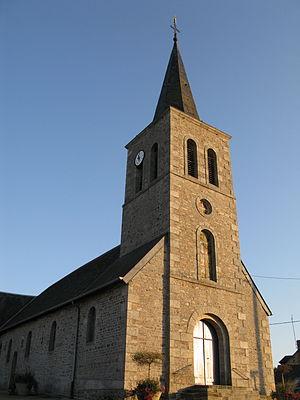
L'église du Ham en Mayenne.
Le Ham est une commune française, située dans le département de la Mayenne en région Pays de la Loire, peuplée de 395 habitants.
Certains édifices religieux, tels que des églises de petites communes, possèdent une ou des horloges installées non au centre de leur clocher, mais sur son bord. Les raisons semblent en avoir été d'ordre technique ou économique.
La liste des églises de la Mayenne recense de manière exhaustive les églises, cathédrale et basiliques situées dans le département français de la Mayenne.